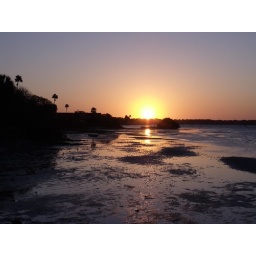
the bright orange sun rises above the trees and shines on the shoreline